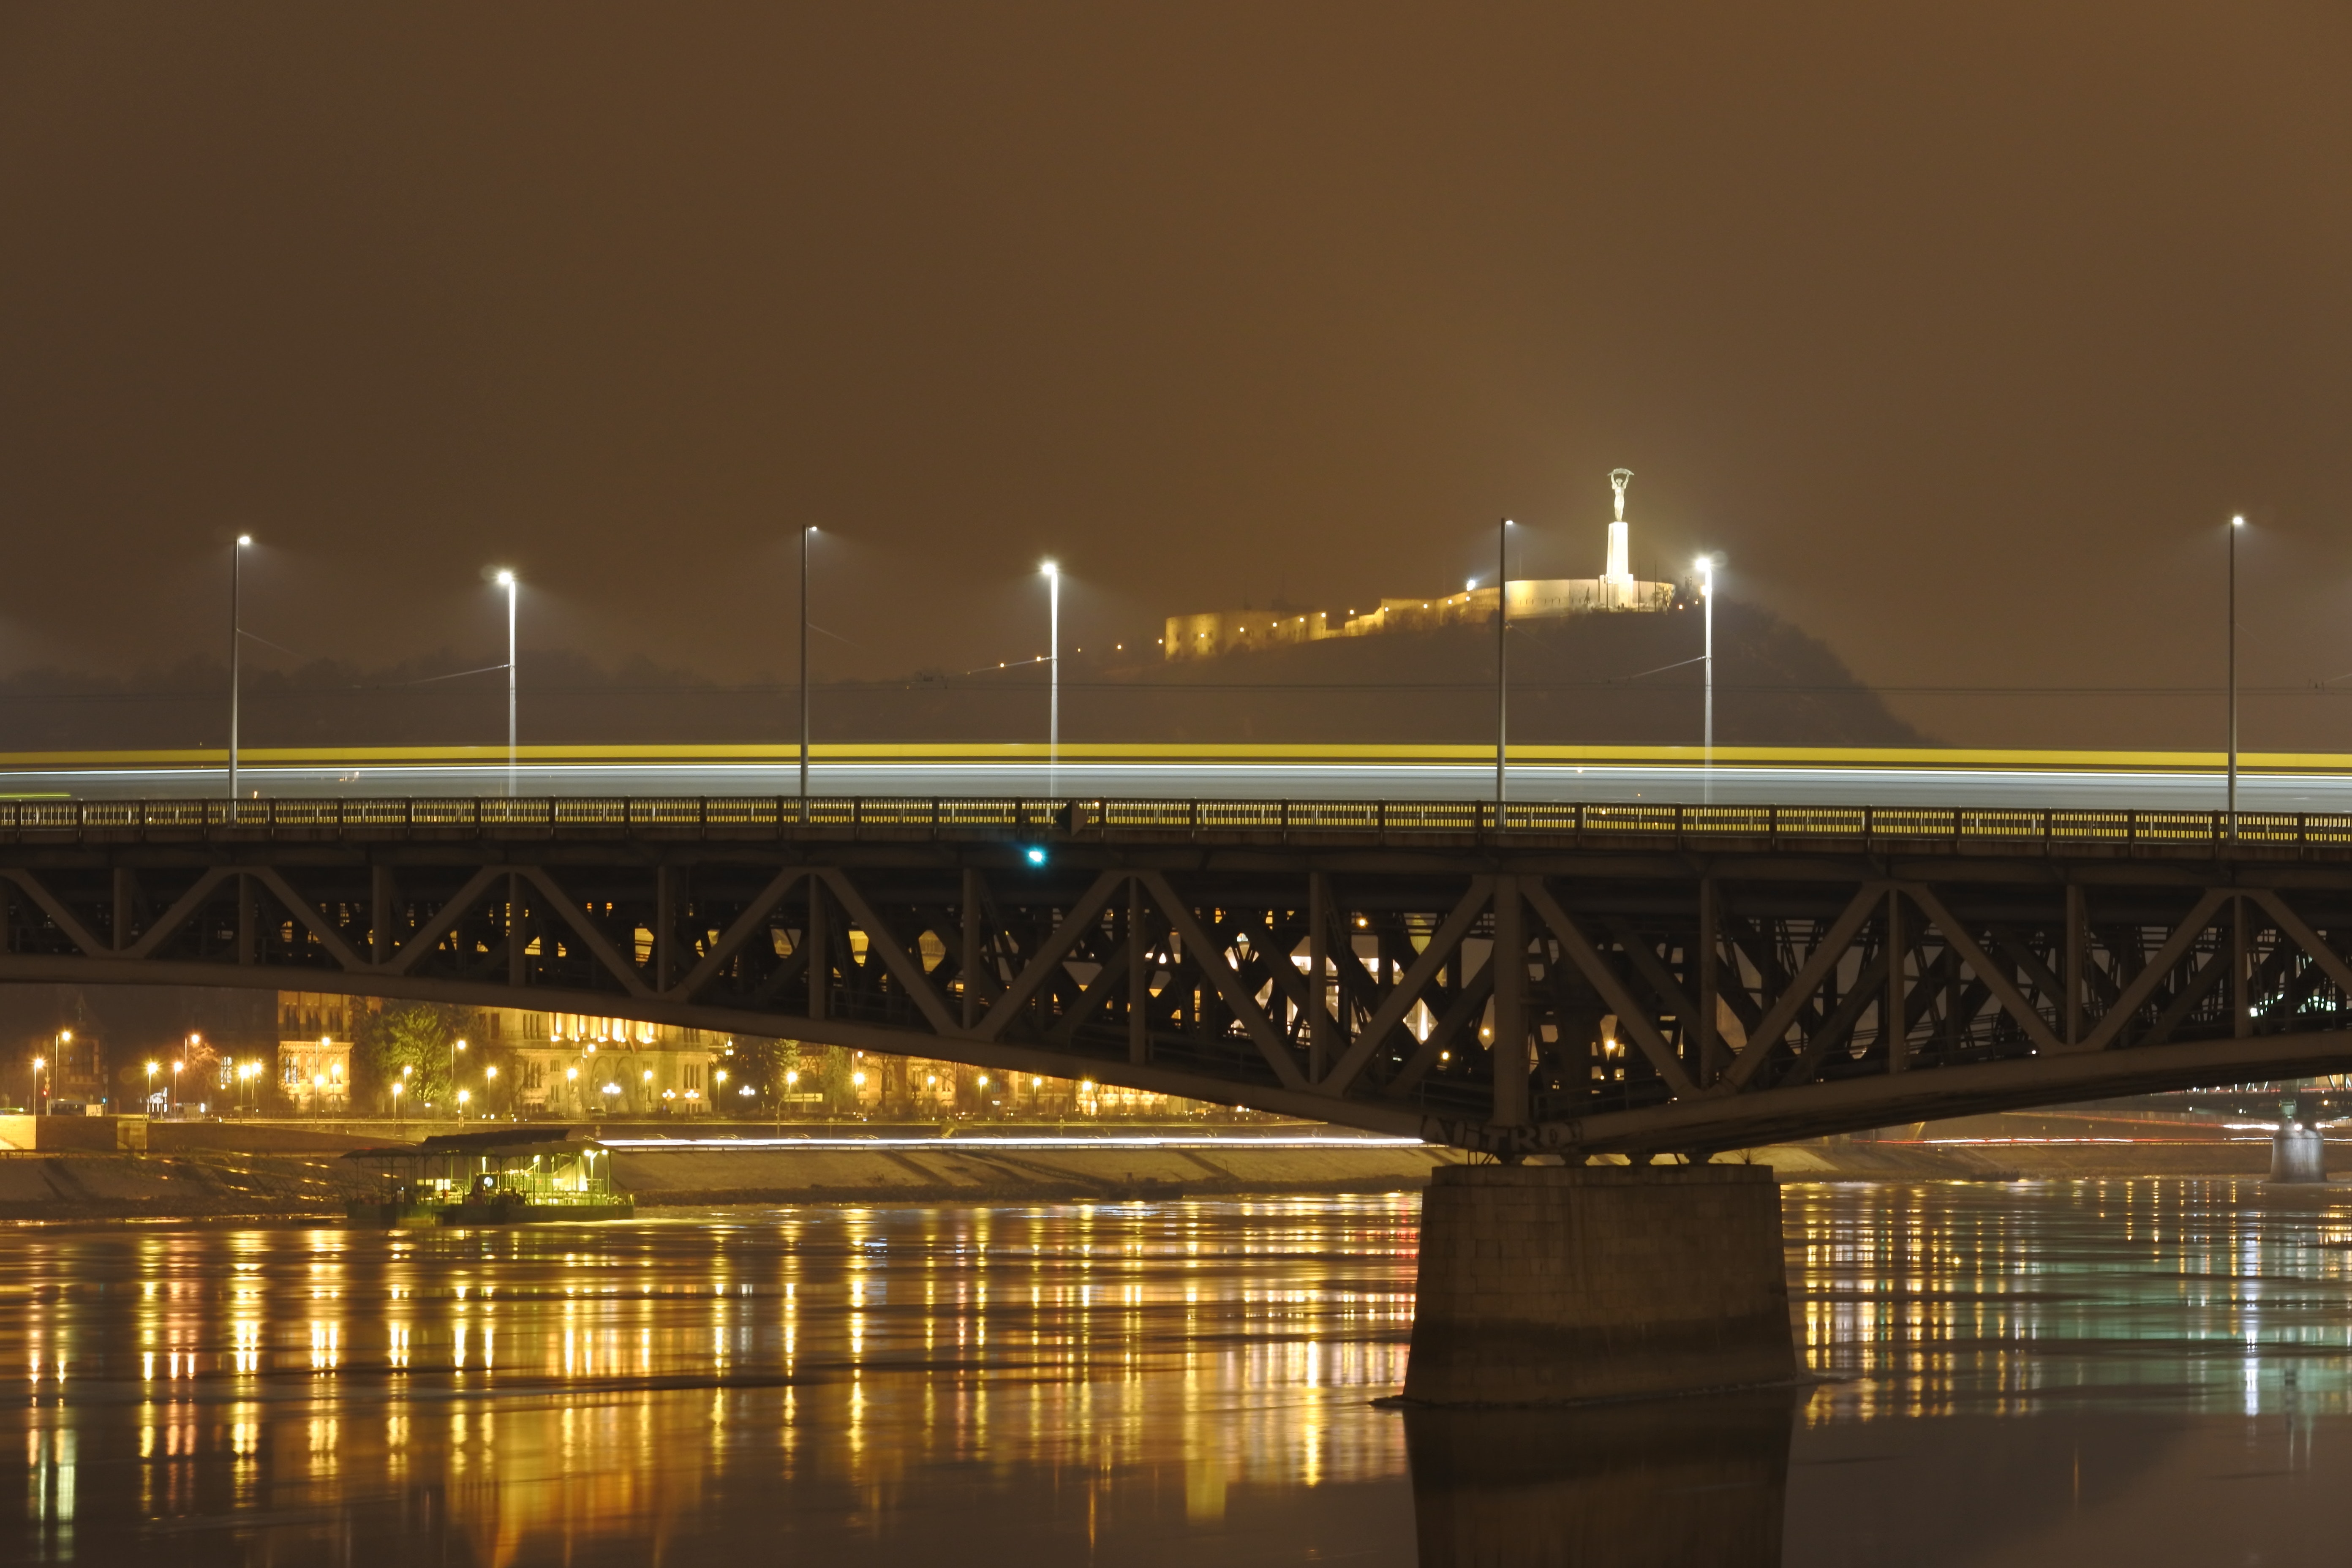
night, bridge, water, fixed link, light, sky, beam bridge, reflection, skyway, lighting, metropolitan area, urban area, overpass, city, architecture, infrastructure, river, concrete bridge, cable stayed bridge, midnight, nonbuilding structure, evening, street light, metropolis, cloud, road, suspension bridge, cityscape, box girder bridge